Norwegian Junior Doctors Association

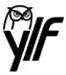
Logo.

The Norwegian Junior Doctors Association is a vocational organisation in Norway.